Question: Please indicate a possible affordance area of throw_discus that can be used for holding
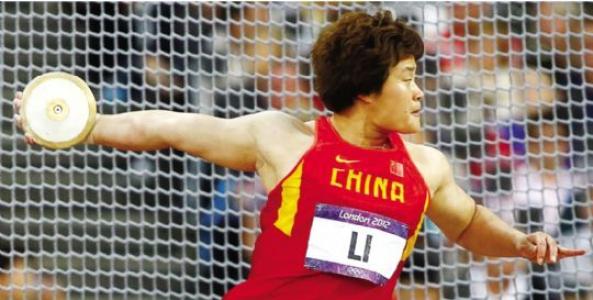
Answer: [11, 56.5, 134, 188.5]